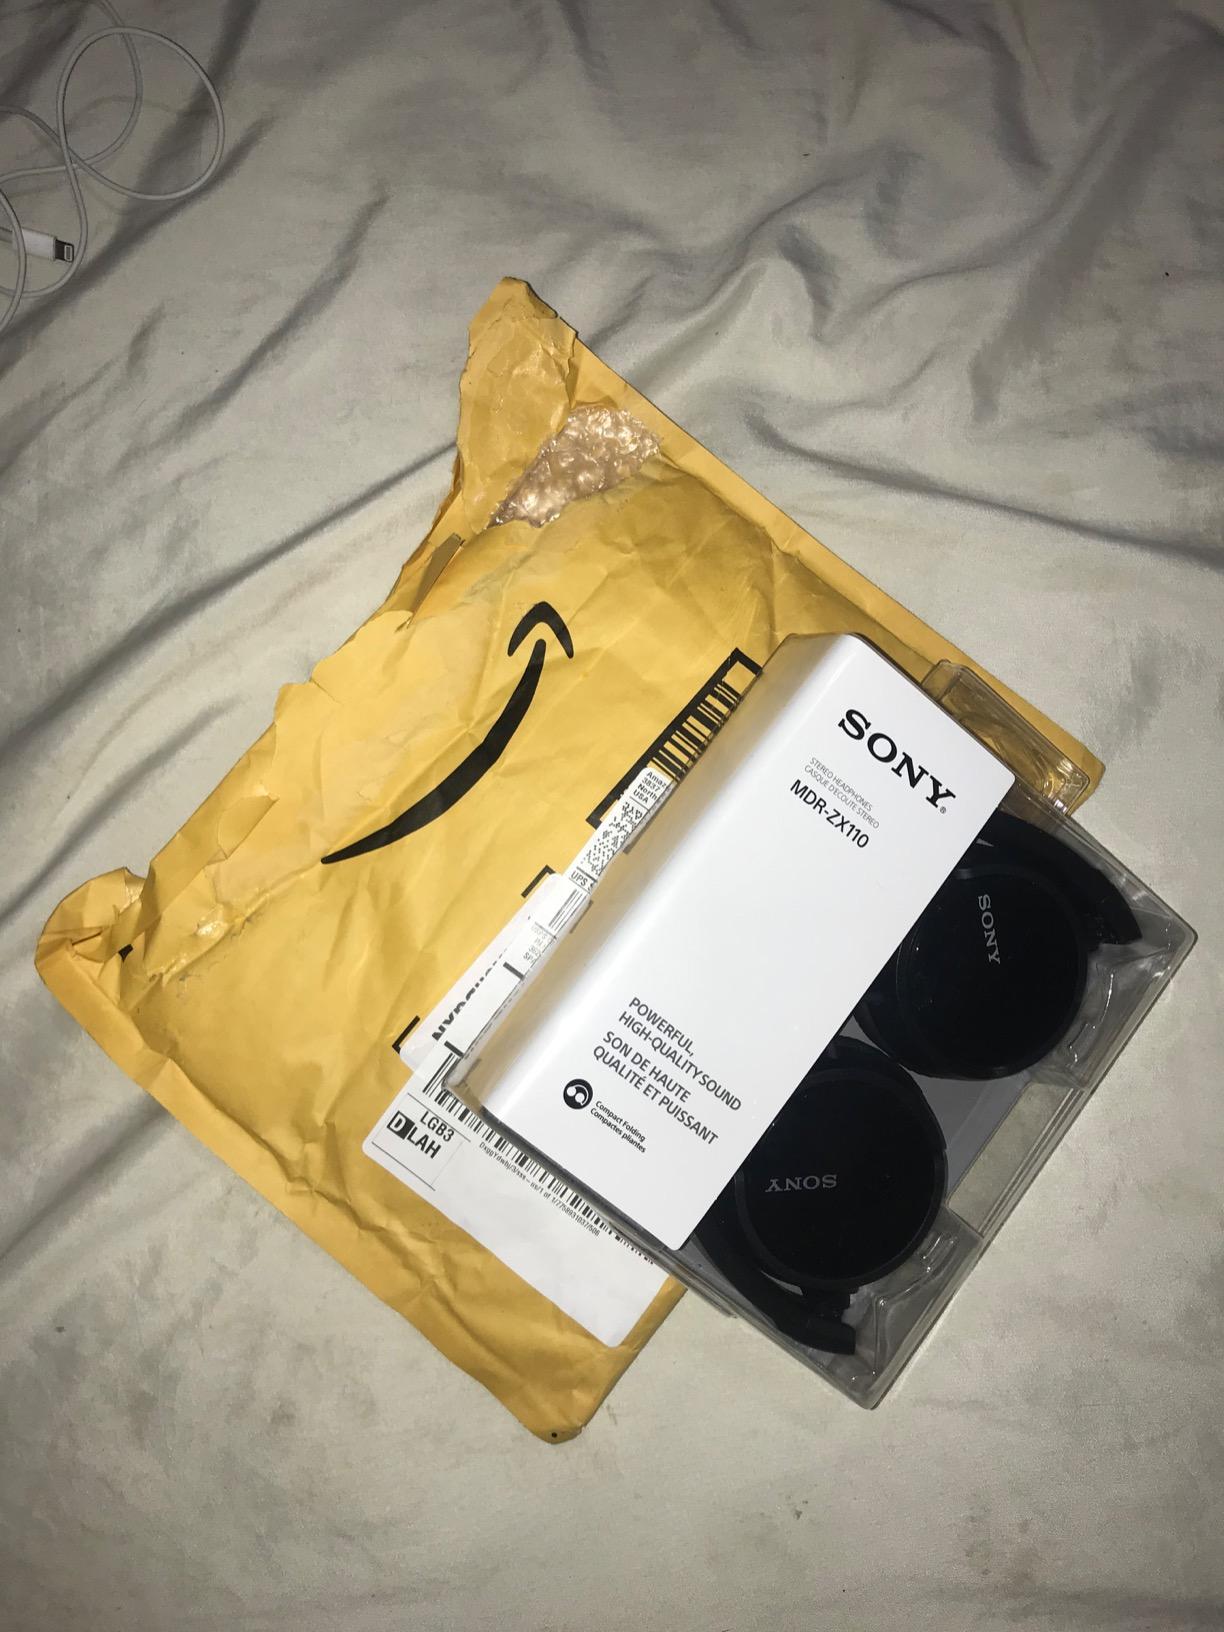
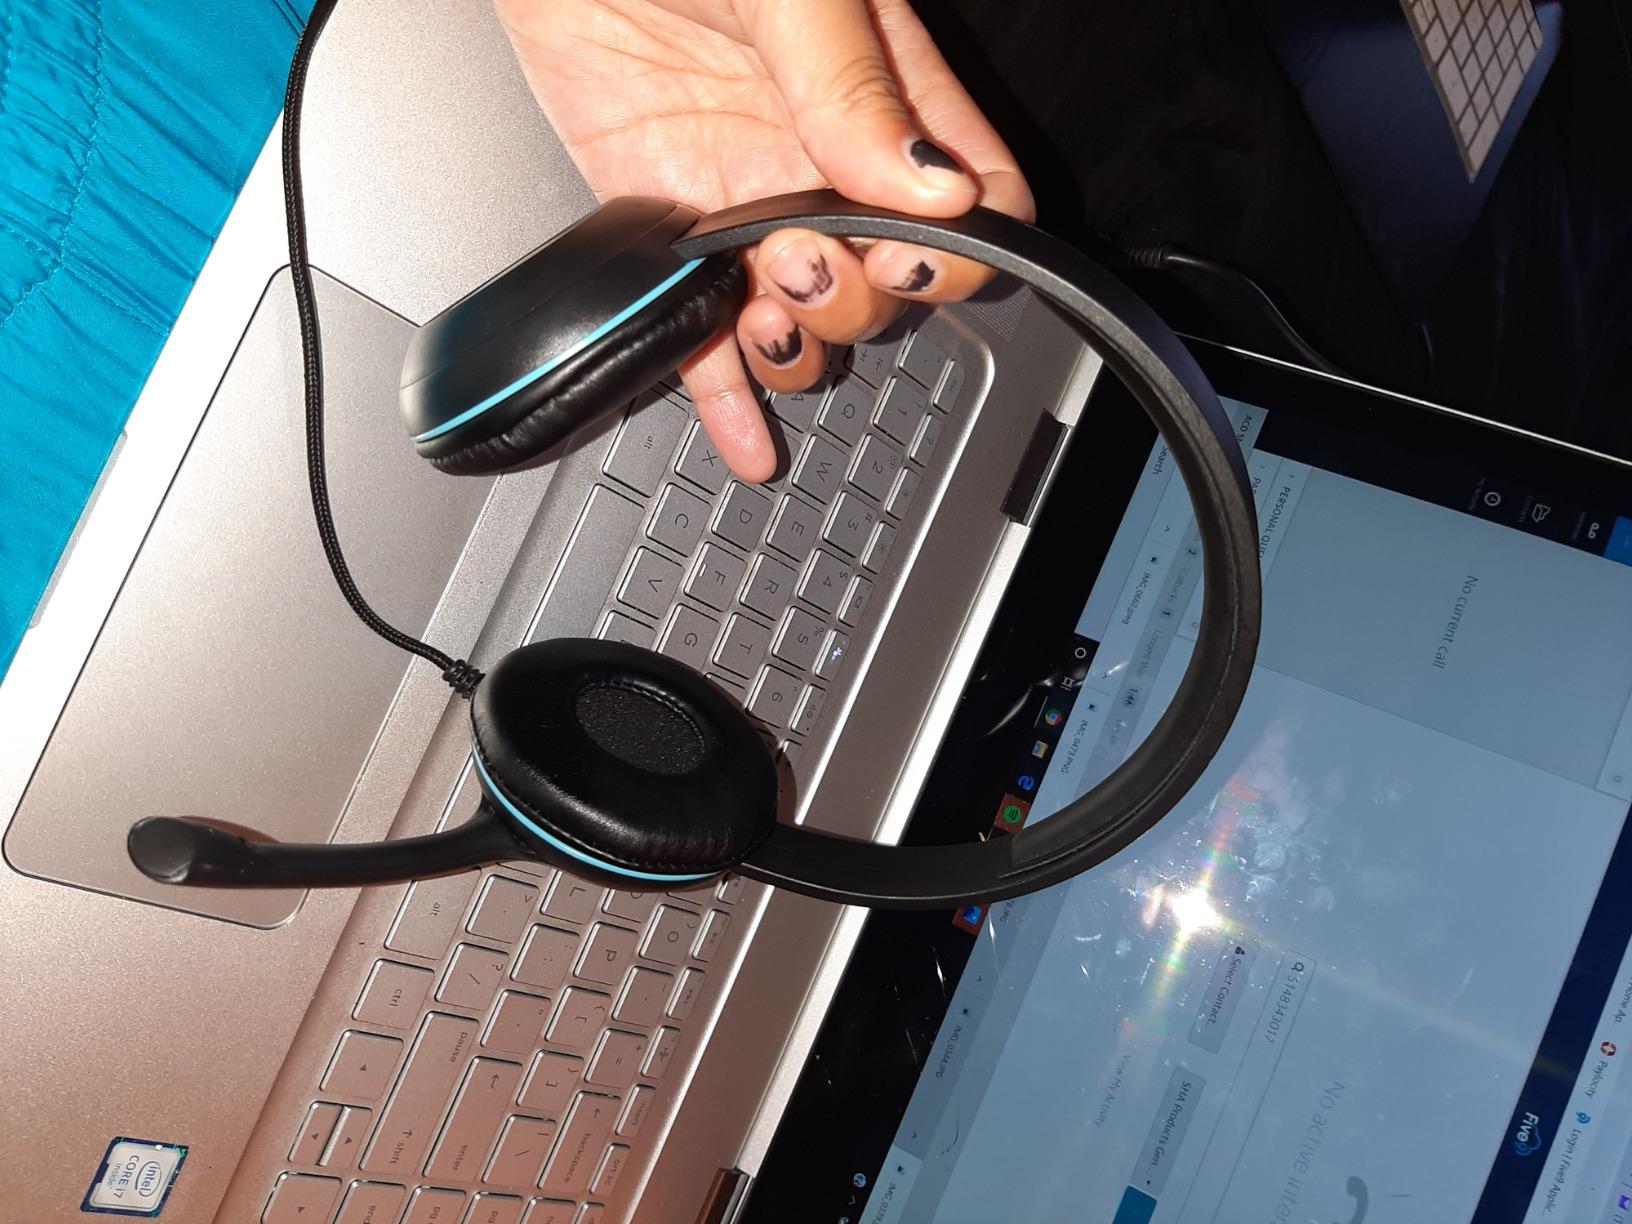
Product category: headphones
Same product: no